Haval F5

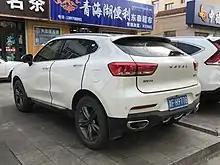
Haval F5 rear

The Haval F5 was originally previewed by the Haval Concept R shown at the 2015 Shanghai Auto Show alongside the Concept B. The two concepts was intended to show the dual-label design strategy of Haval at the time, with Concept R representing the Red Label line and Concept B representing the Blue Label line, featuring different styling that targets different customers. The Haval Concept R ultimately became the Haval F5 while the Concept B ultimately became the second generation Haval H6 Blue Label.